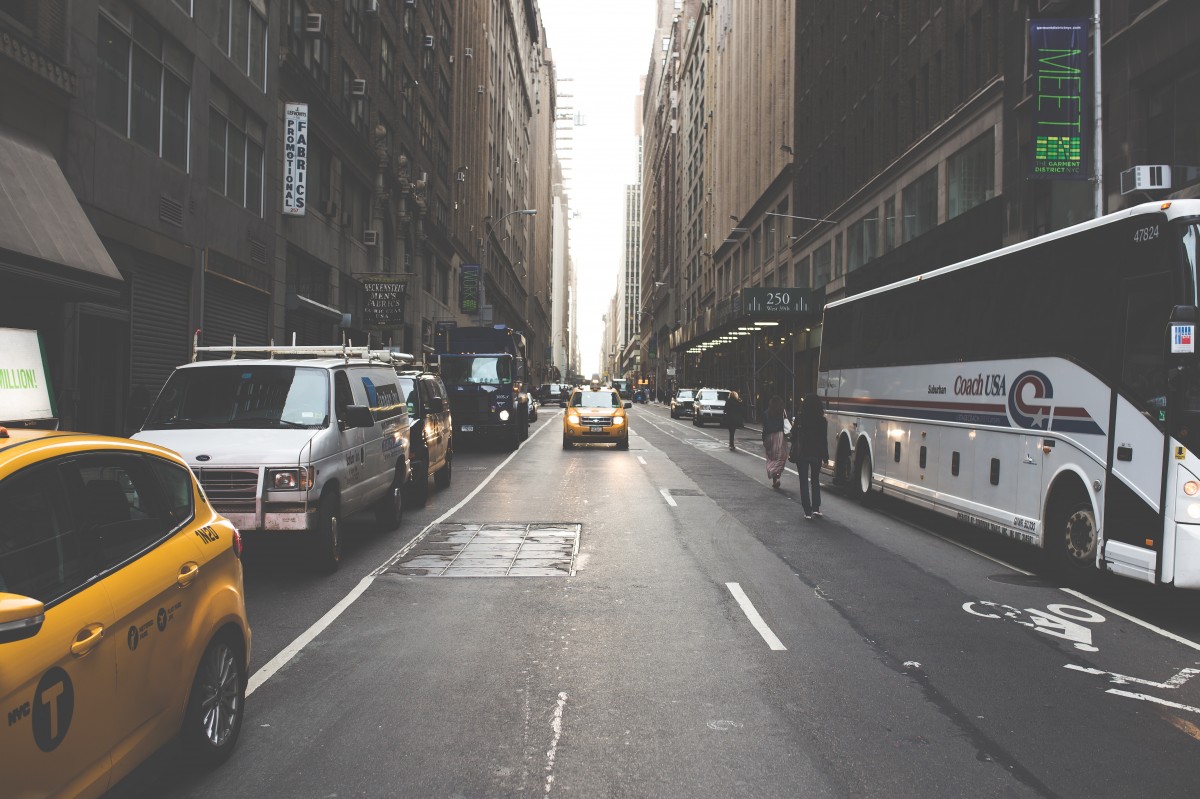
Tags: road, traffic, highway, vehicle, city street, lane, public transport, infrastructure